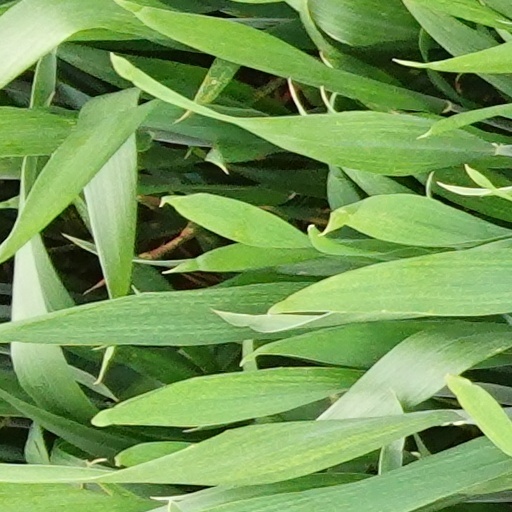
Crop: wheat